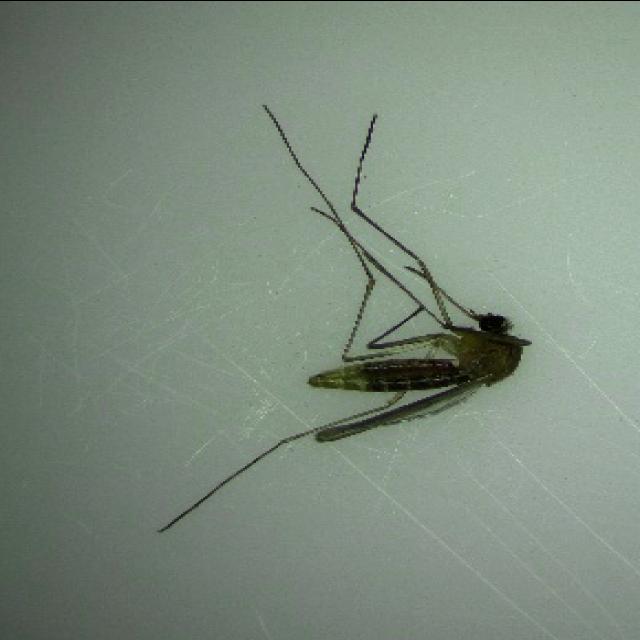
Species: culex_pipiens